Castillo de los Tres Reyes Del Morro

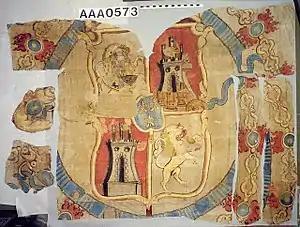
Parts of a patched Spanish flag captured during the assault on Morro Castle, showing arms of Castile and Leon with Bourbon arms in the centre surrounded by Order of the Golden Fleece (from Royal Museums Greenwich)

On 11 June a British party stormed a detached redoubt on the La Cabana heights. Only then did the British command realize how strong the Morro was, surrounded by brushwood and protected by a large ditch. With the arrival of their siege train the next day, the British began erecting batteries among the trees on La Cabana hill overlooking the Morro (some higher) as well as the city and the bay. Surprisingly, this hill had been left undefended by the Spanish army despite its well-known strategic importance. Charles III of Spain had earlier instructed Prado to fortify this hill, a task that he considered the most urgent of those relating to the fortifications. The task had been started, but no guns had been installed.